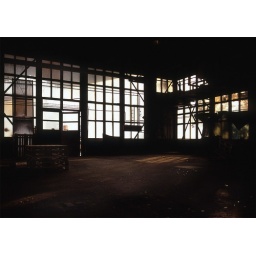
flame cutting hall in an old machine shop which made mostly train cars until mid 90's